Turtle farming

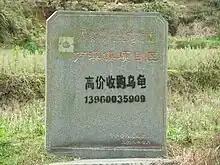
The practice of catching wild turtles continues, despite the availability of farmed ones. The stenciled advertisement, commonly seen in Luxi, Fujian, offers "high prices" for turtles

The most common species raised by Chinese turtle farmers is the Chinese softshell turtle ("Pelodiscus sinensis"), accounting for over 97% of all reported sales, both in terms of head count (124.8 million in the 684-farm sample) and weight. Large-scale production of this species appears to have been successful in satisfying China gourmets' demand for its meat, which has been reflected in the price drop: while in the mid-1990s, wild-caught softshelled turtles retailed for CNY 500 per Chinese pound or "jin" (500 g), and farm-raised ones at over CNY 200 / Chinese pound,